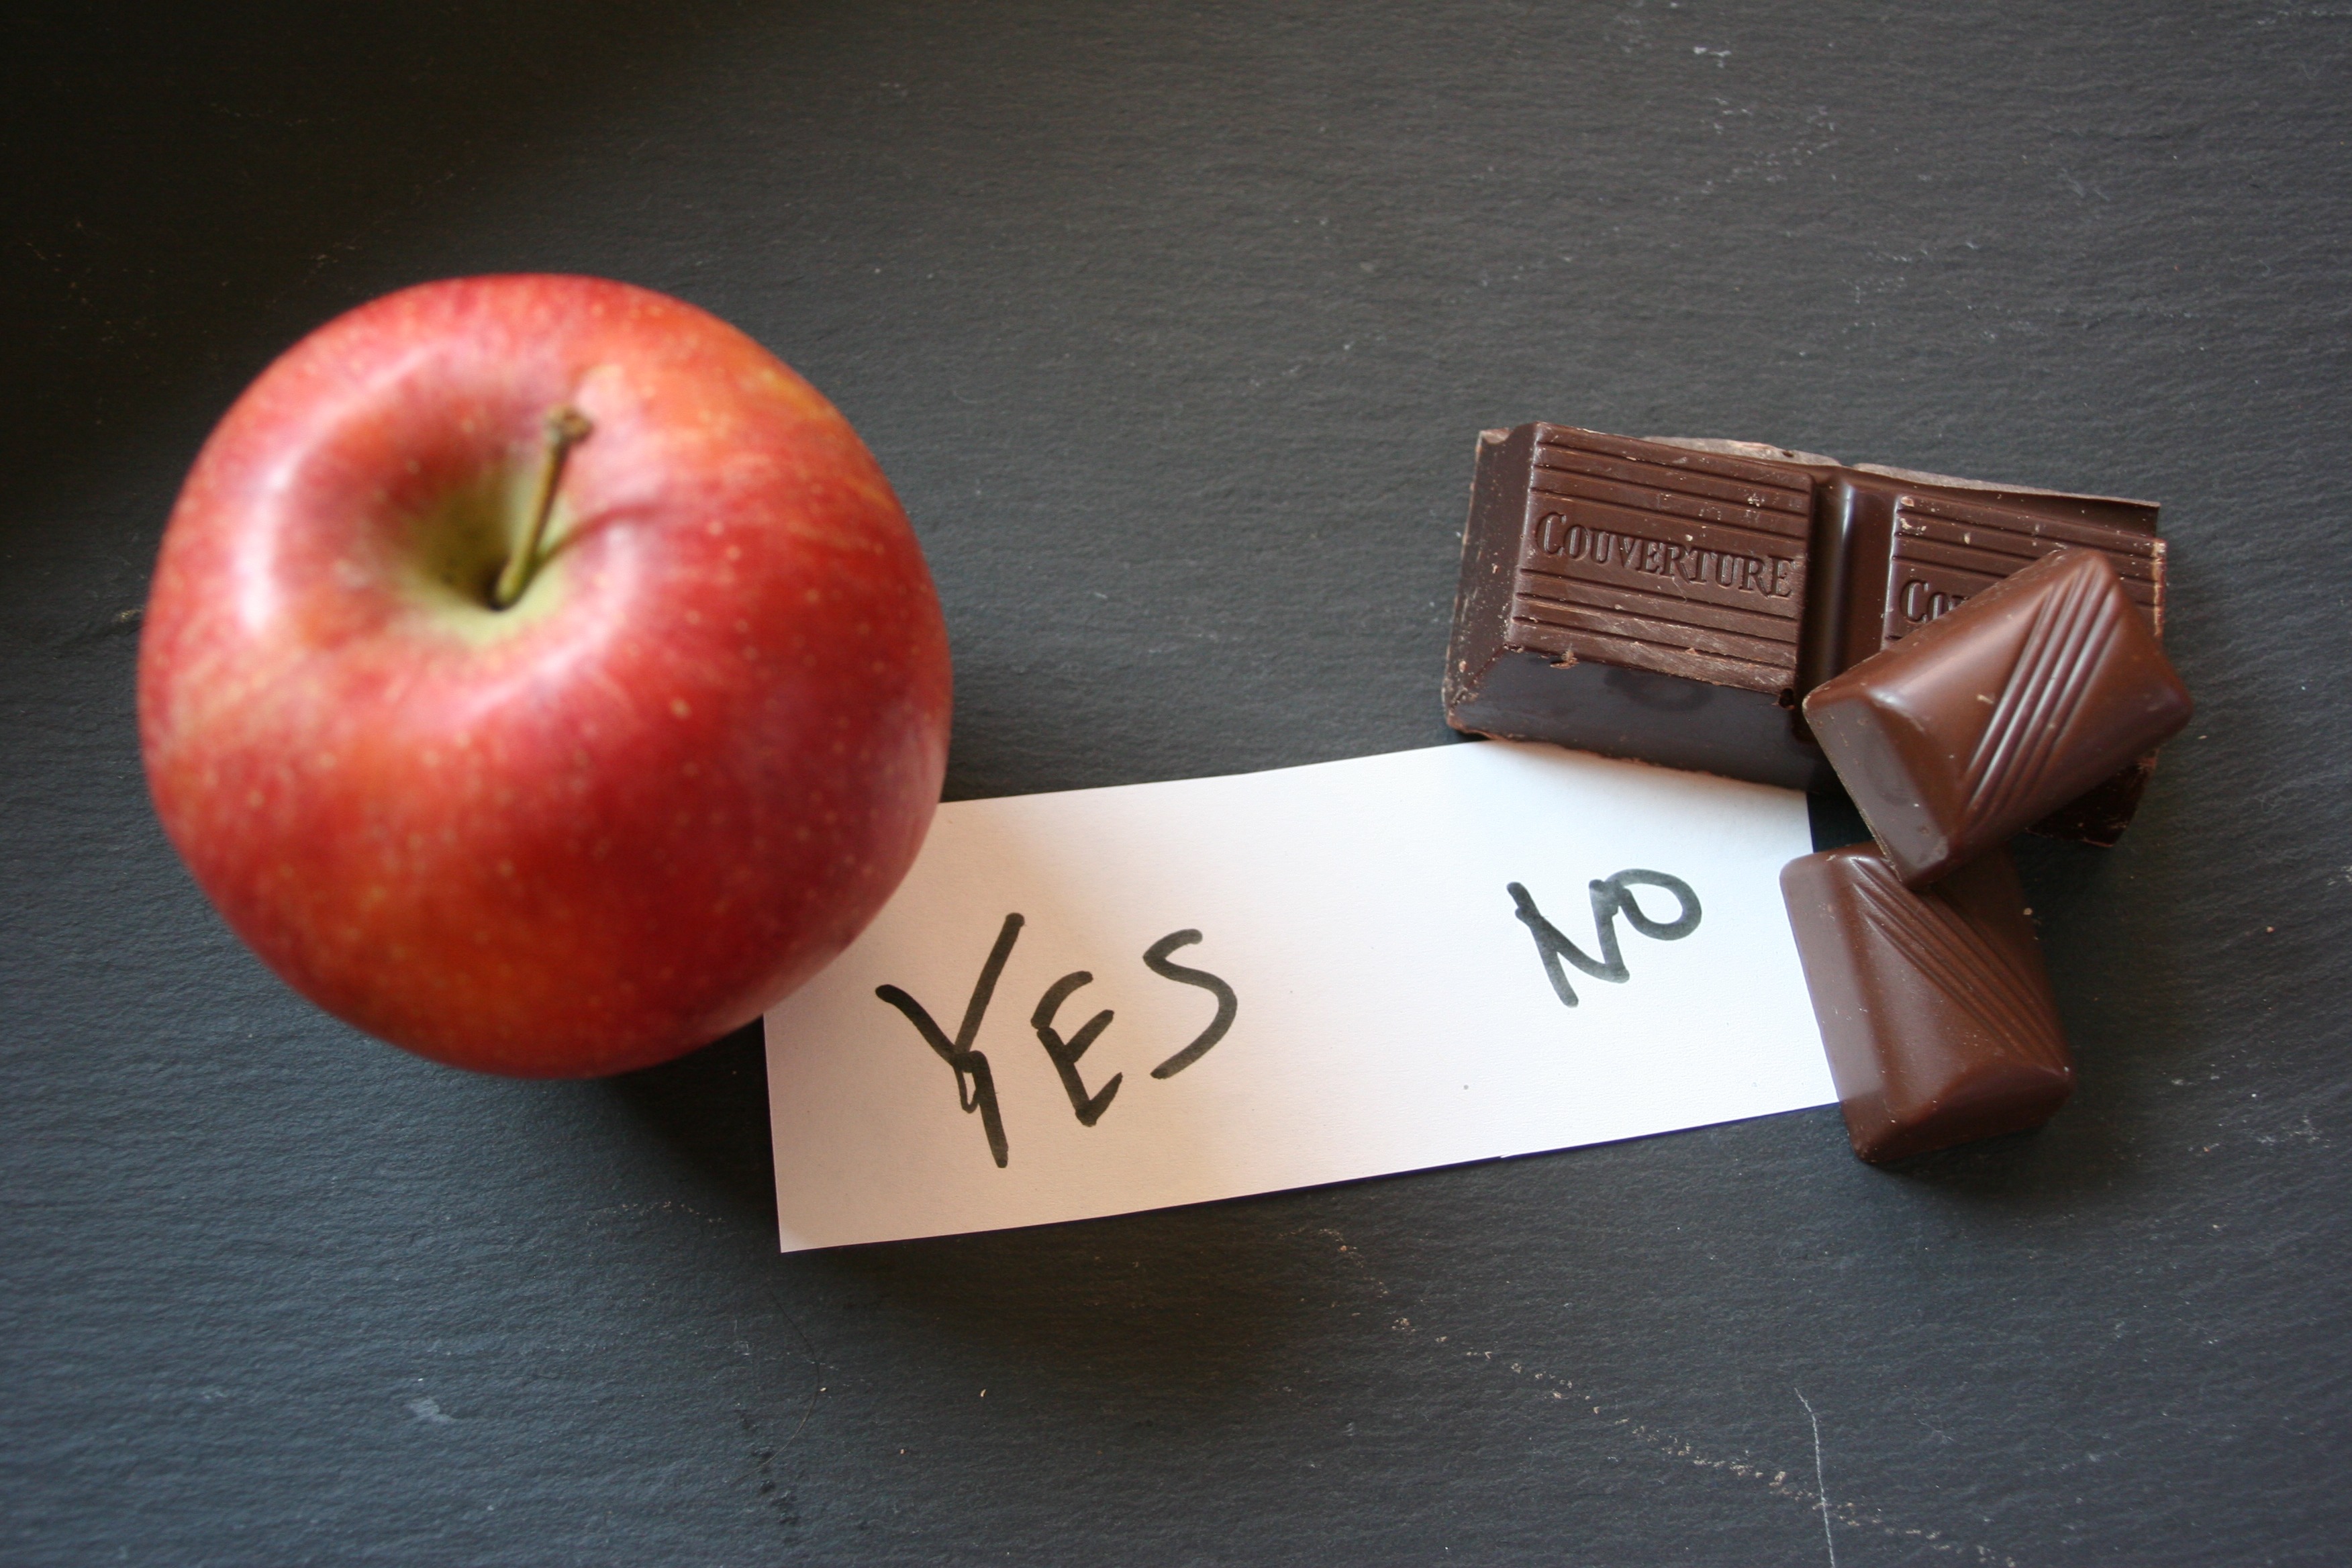
apple, plant, fruit, flower, food, produce, chocolate, healthy, dessert, eat, organ, slim, sweetness, flavor, remove, flowering plant, unhealthy, rose family, land plant